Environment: real
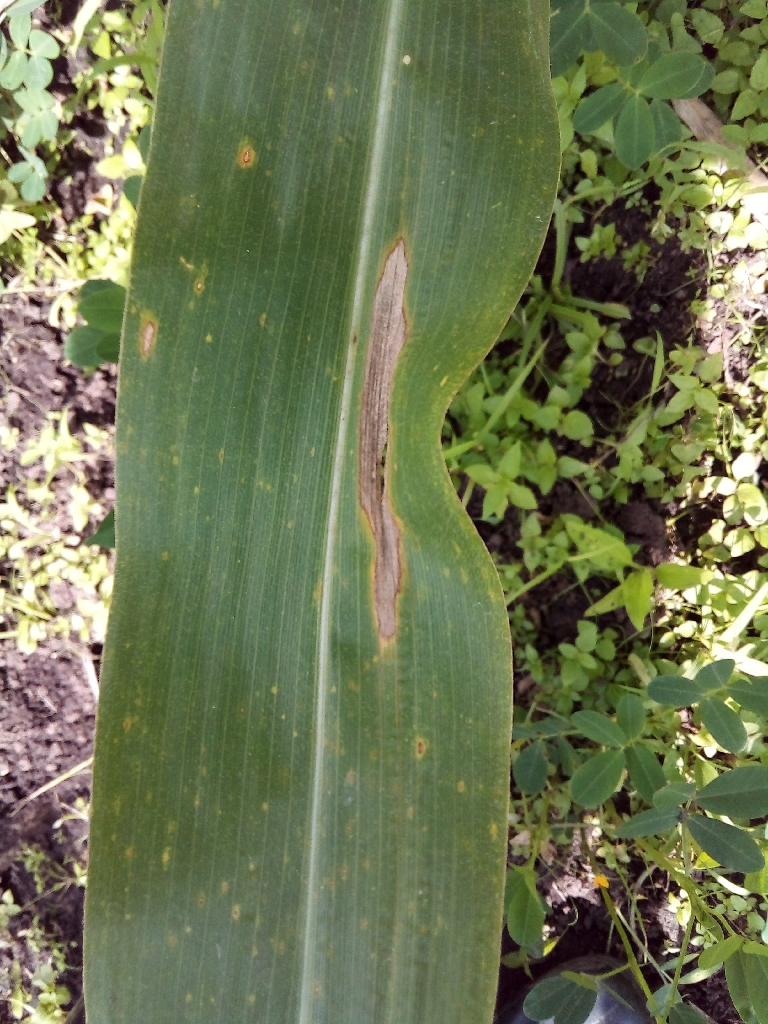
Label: northern_corn_leaf_blight